Joe Peters

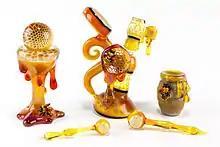
Joe Peters Functional Bubbler, Marble and Dish Set 2013

In 2012, encouraged by growing international demand from private collectors and galleries, Peters created work that was increasingly inclusive of functional glass components. In order to be closer to the glass community and to do more collaborative work, Peters relocated to Evergreen, Colorado, where he joined the Everdream Studio with other flameworkers, N8, Adam G, WJC, Elbo, and Eusheen. On his own and through collaborative engagements, Peters continues to create pieces for glass enthusiasts worldwide. His functional glass works were featured in his show at GooseFire Gallery in Los Angeles, CA in 2013. Peters has created an aquarium that is on display at the Boston Children's Hospital as of 2012.